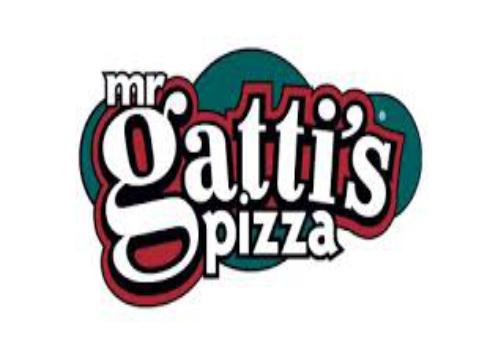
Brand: Gatti's Pizza
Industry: Food